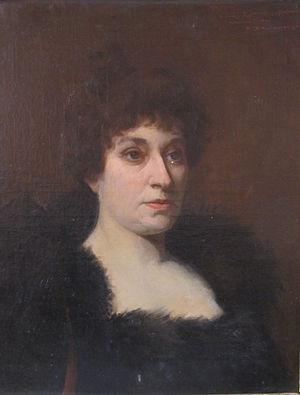
""Portrait de Femme en Noir"""